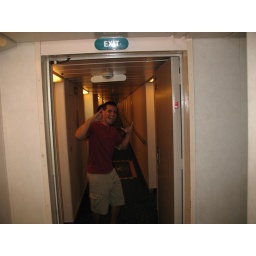
My friend Ben in the ship corridor